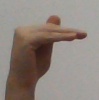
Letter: khaa